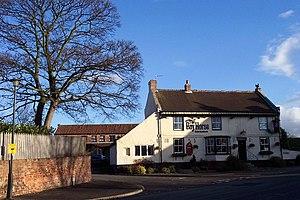
Green Hammerton est un village du district de Harrogate au North Yorkshire, en Angleterre. Il est situé sur l'A59, à 16 km à l'ouest de York.